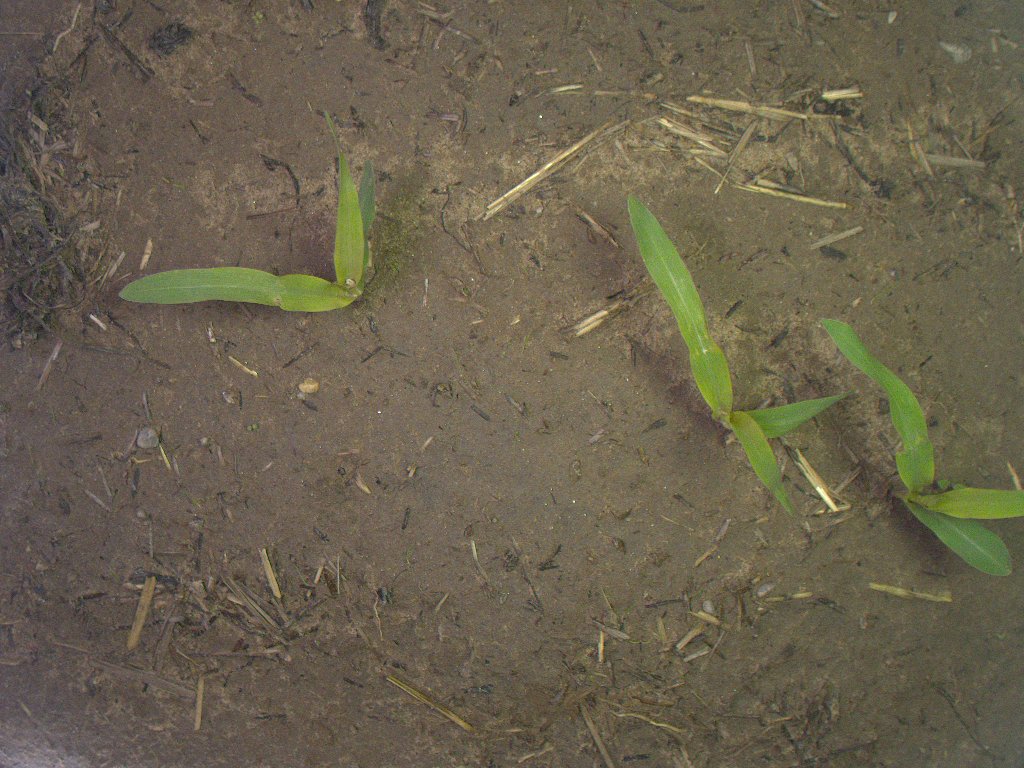
Crop: maize
Objects: maize, maize, maize, stem_maize, stem_maize, stem_maize